Replay: The Moment

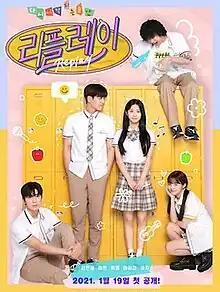
Promotional poster

Replay: The Moment is a South Korean web series starring Kim Min-chul, Cho Mi-yeon, Kim Hwi-young, Choi Ji-su and Marco. The episodes aired on Replay's YouTube official channel and various OTT platforms (wavve, Seezn, U+mobile TV, etc.) every Tuesday and Friday at 19:00 (KST).